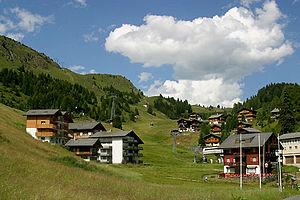
Riederalp est une commune suisse du canton du Valais, située dans le demi-district de Rarogne oriental.